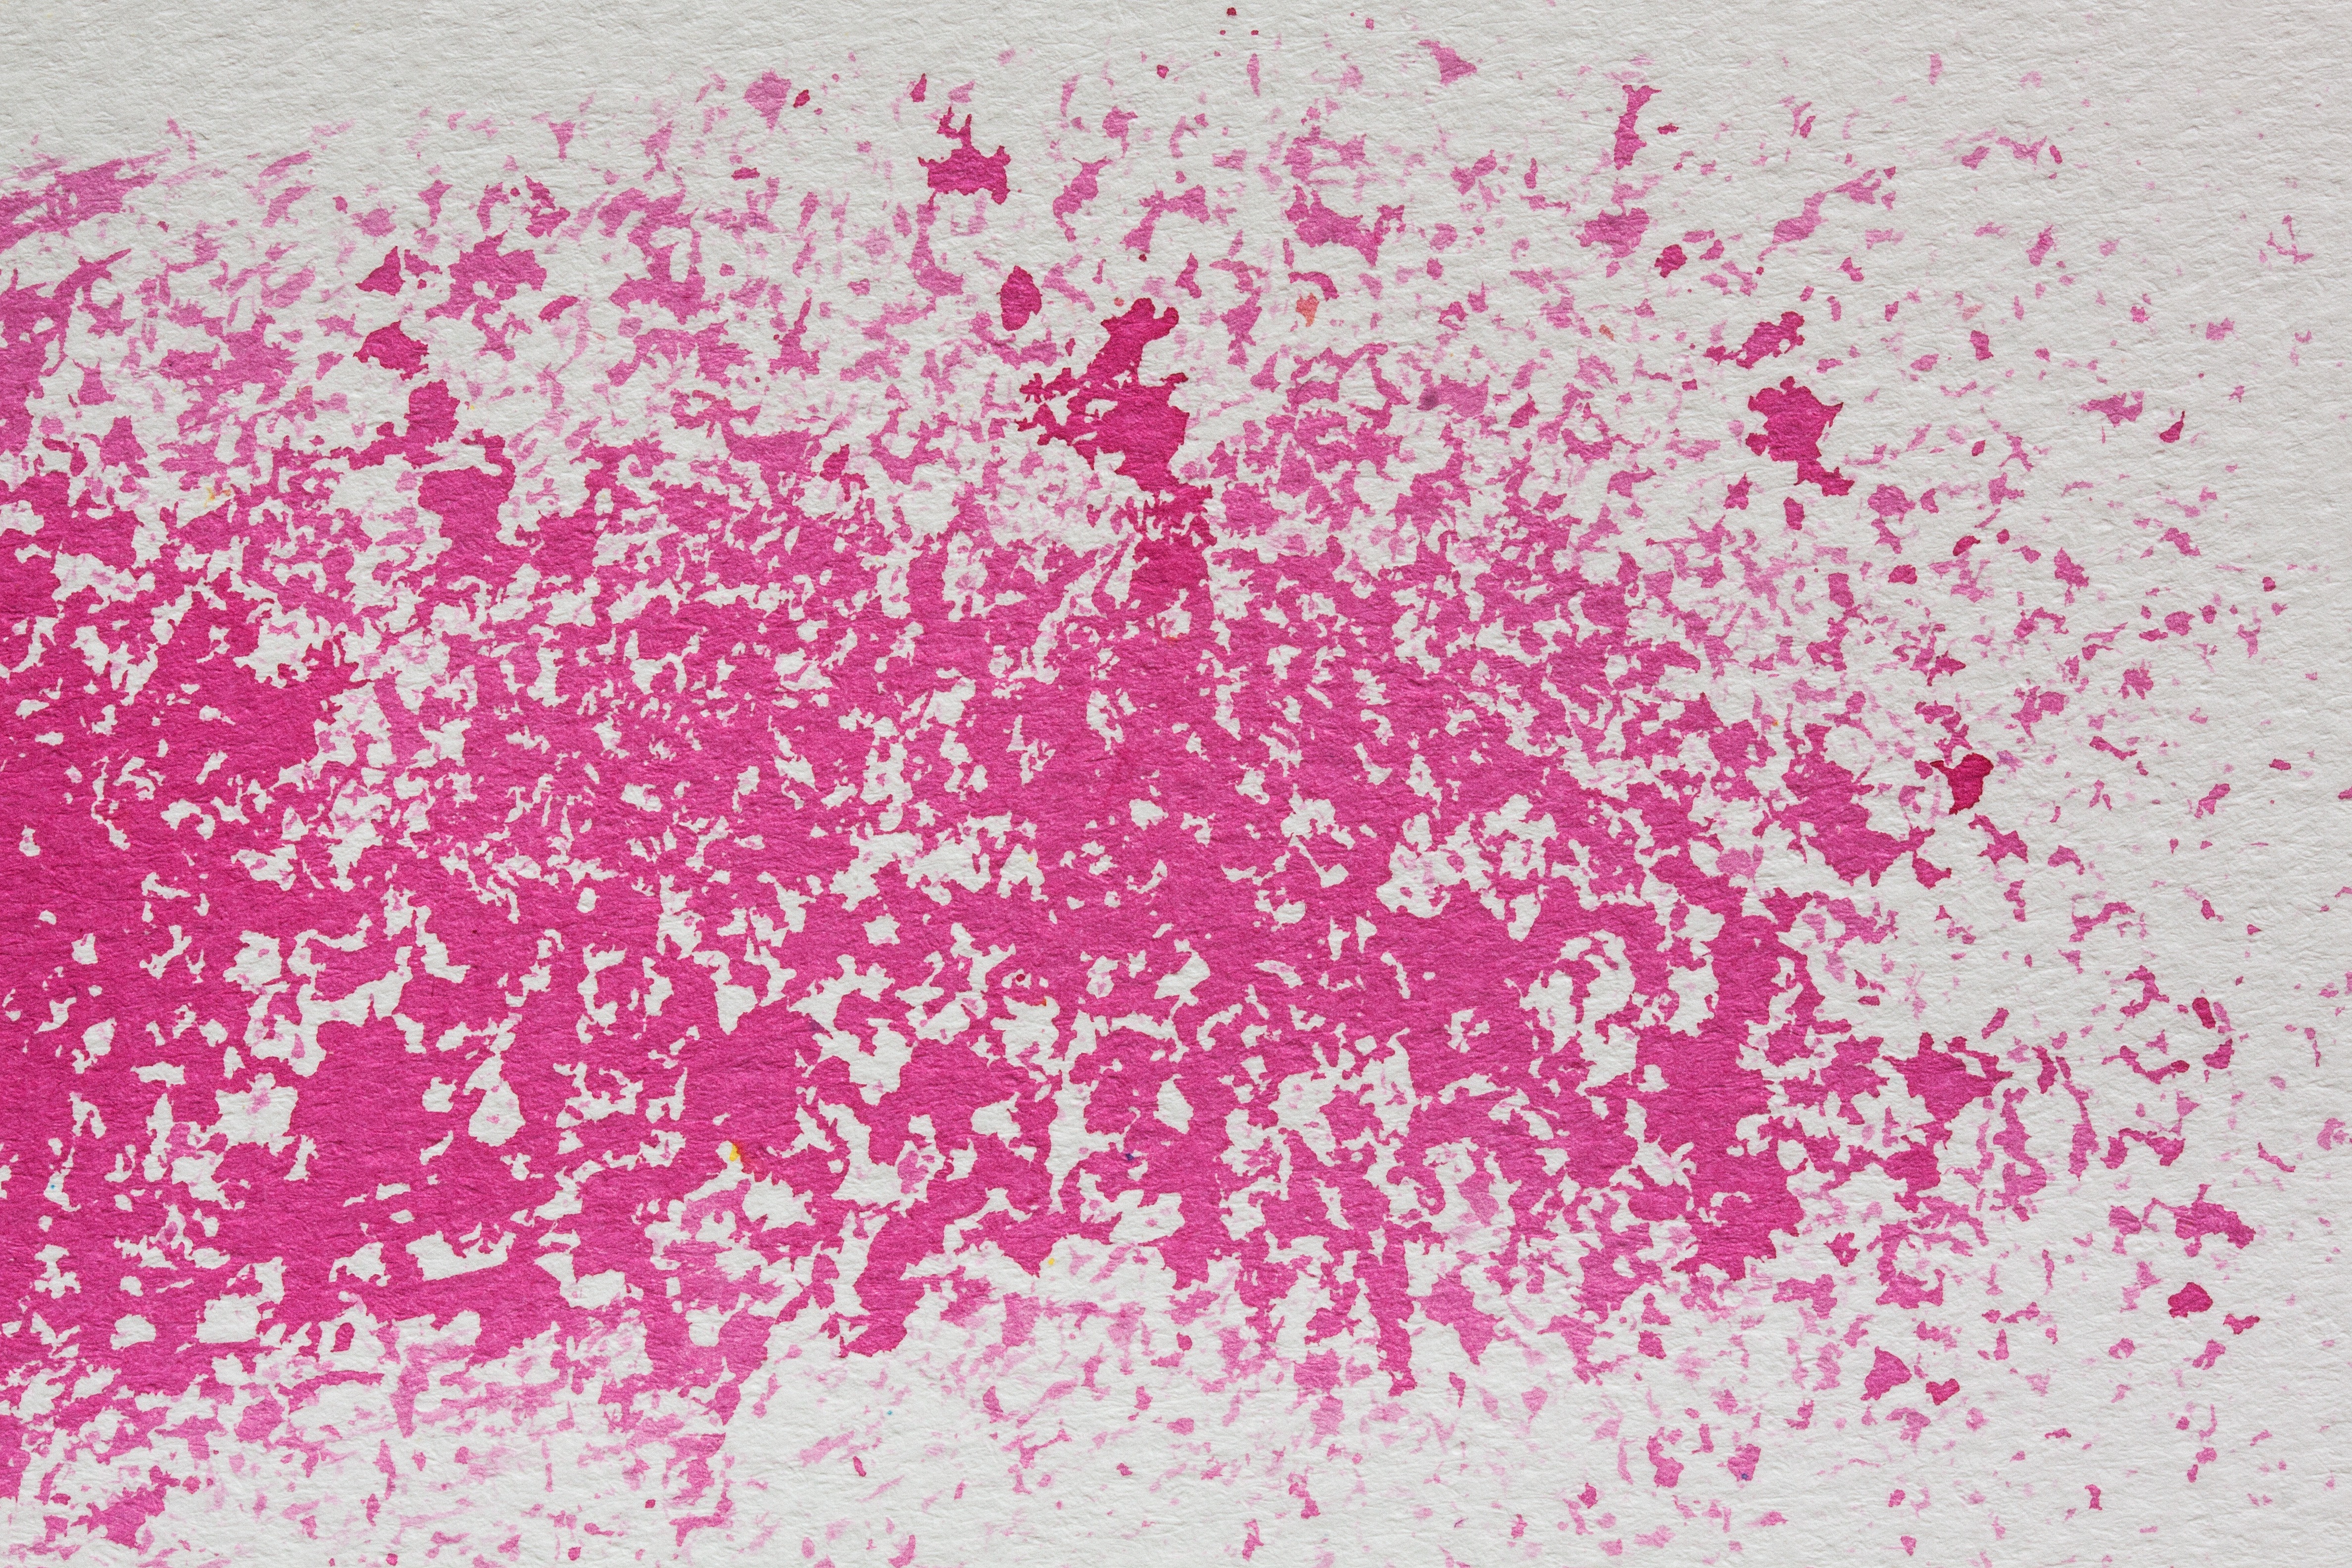
texture, flower, petal, heart, pattern, line, color, serene, pink, lip, circle, cheerful, background, grid, image, magenta, shape, fund, watercolour, handmade paper, painting technique, soluble in water, color sketch, not opaque, swam footprint